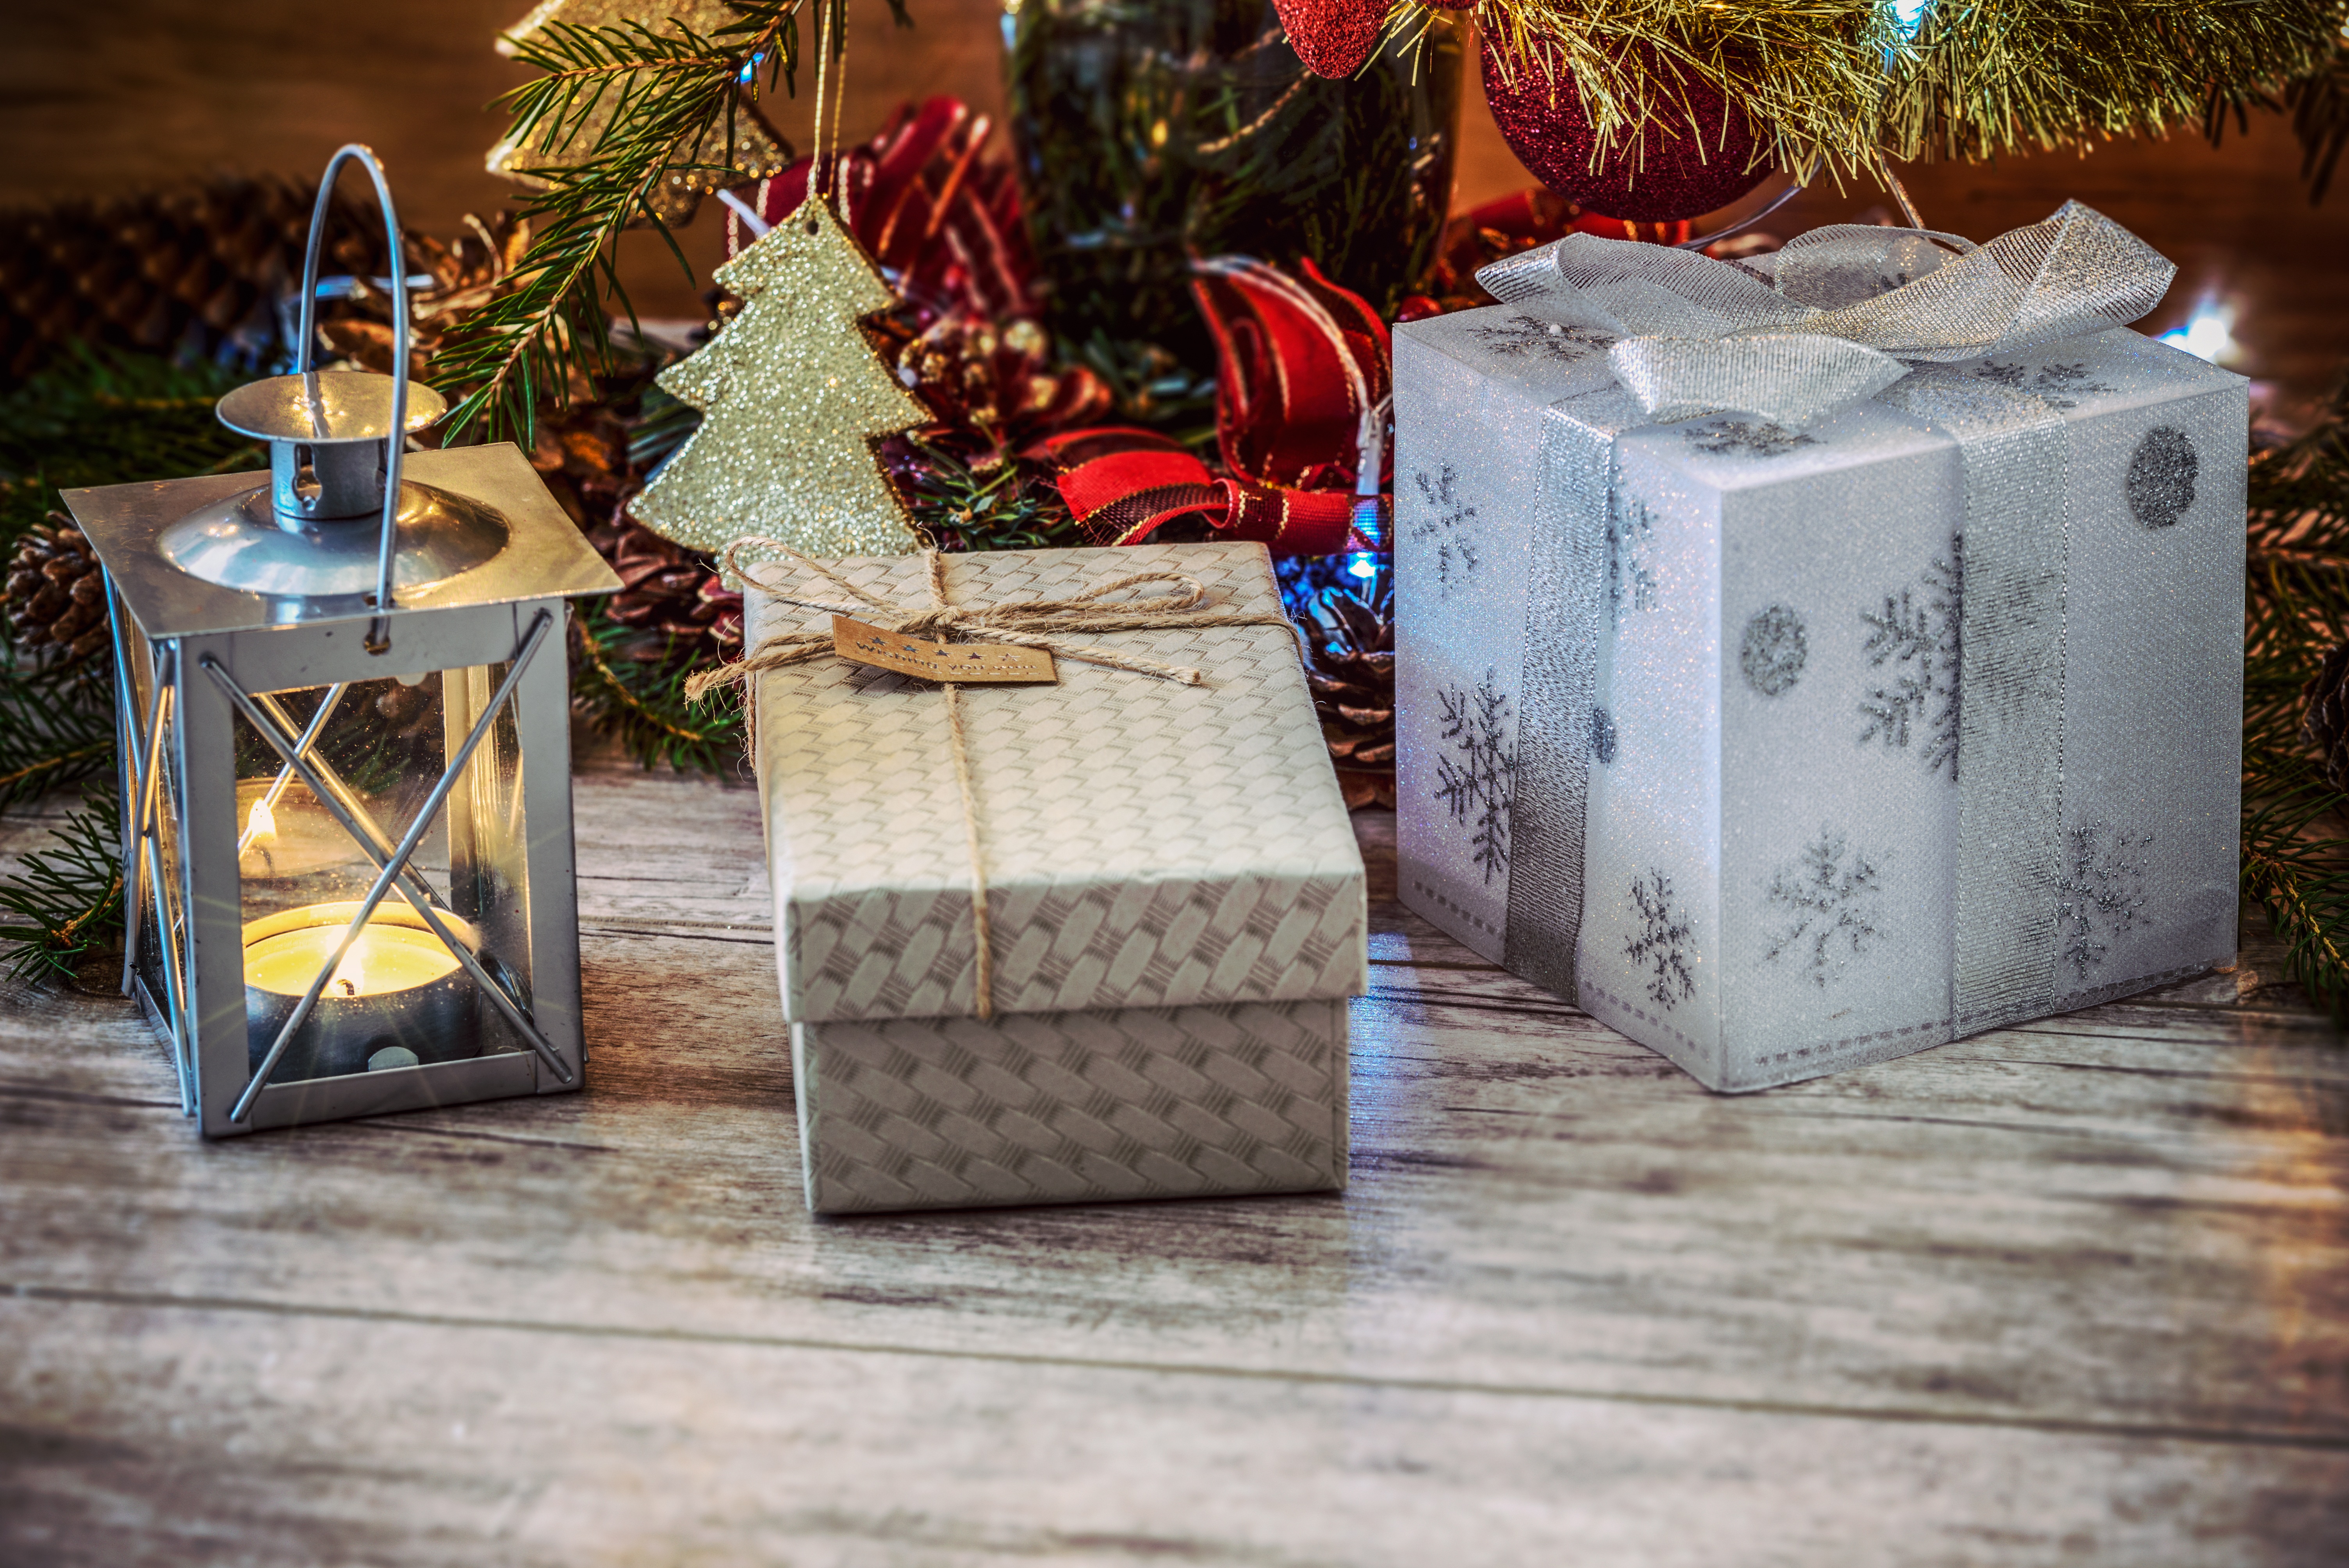
vintage, retro, celebration, decoration, holiday, candle, christmas, lighting, christmas tree, wooden table, family, holidays, joy, christmas gift, the tradition of, holiday gifts